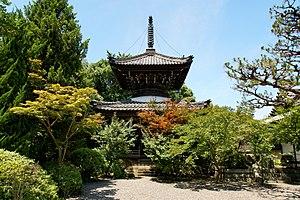
Un tahōtō est une forme de pagode japonaise trouvée principalement dans les temples bouddhistes des écoles Shingon et Tendai du bouddhisme Vajrayana. Cette forme est unique parmi les pagodes car elle comprend un nombre pair d'étages. Le second étage a une balustrade et semble habitable mais est néanmoins inaccessible et n'offre aucun espace utile. Son nom renvoie à Prabhutaratna, représenté assis dans une « pagode ornée de nombreux bijoux » dans le onzième chapitre du Sūtra du Lotus. Avec une partie inférieure carrée et une partie supérieure cylindrique, un toit « en jupe » mokoshi, un toit pyramidal et un épi de faîtage, le tahōtō ou le plus grand daitō est un des shichidō garan d'un temple Shingon. Après l'époque de Heian, la construction des pagodes décline en général et les nouveaux tahōtō se font rares. Six exemples, dont celui de Ishiyama-dera est le plus ancien, ont été désignés Trésor national.